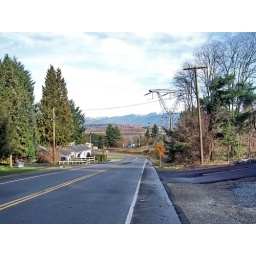
Road heading down to Port Mann in Surrey, BC in early 2006. (Just down the river from the busy Port Mann highway bridge).